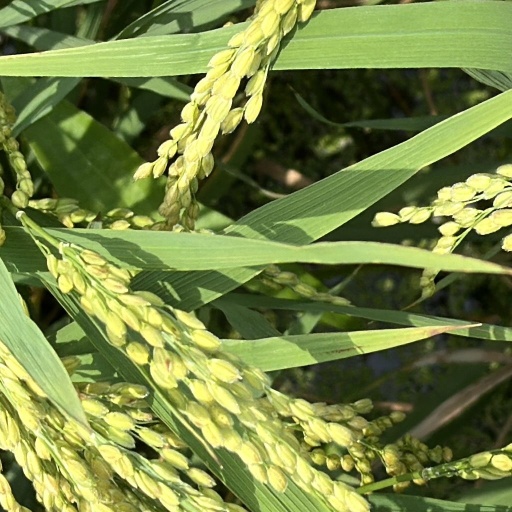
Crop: rice